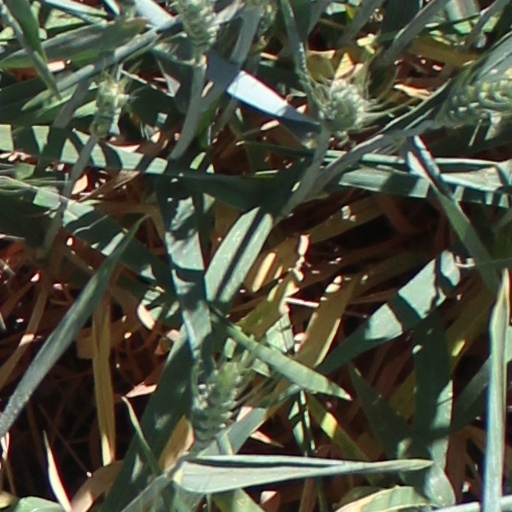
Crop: wheat